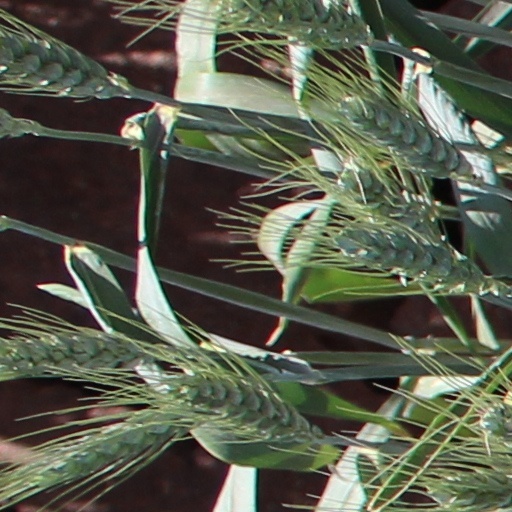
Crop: wheat